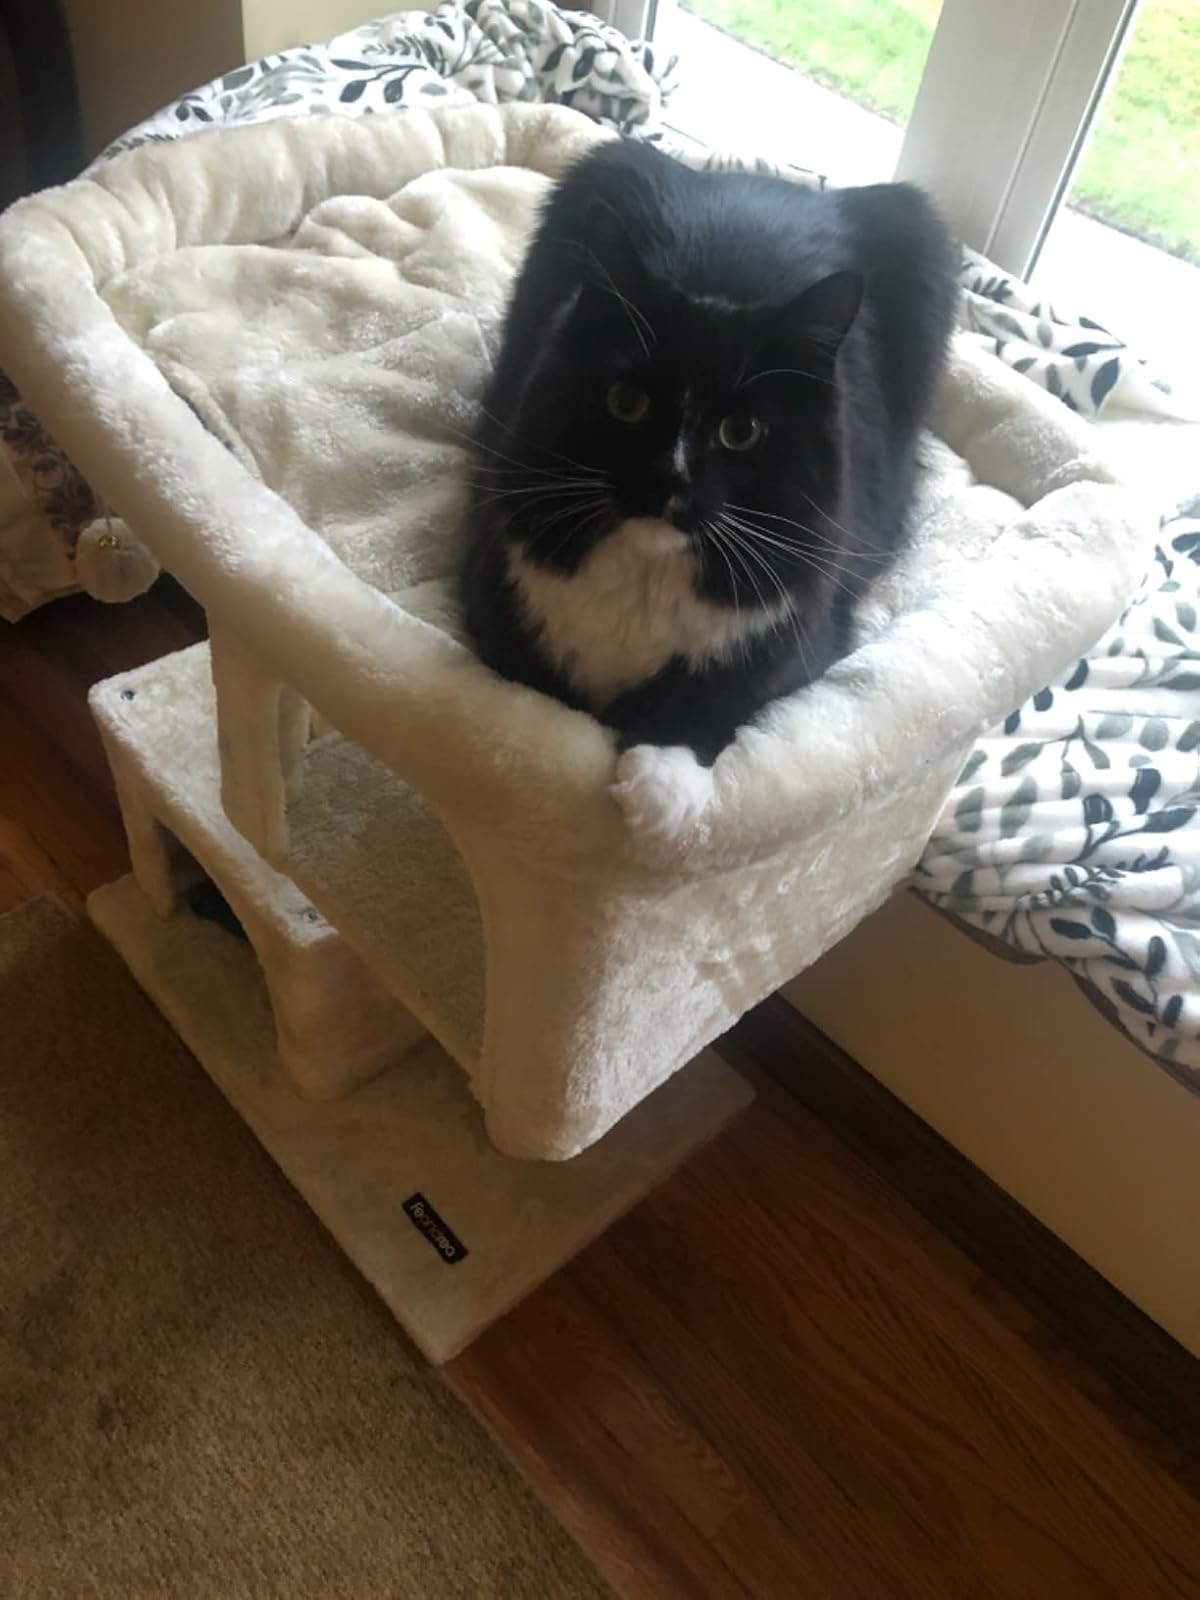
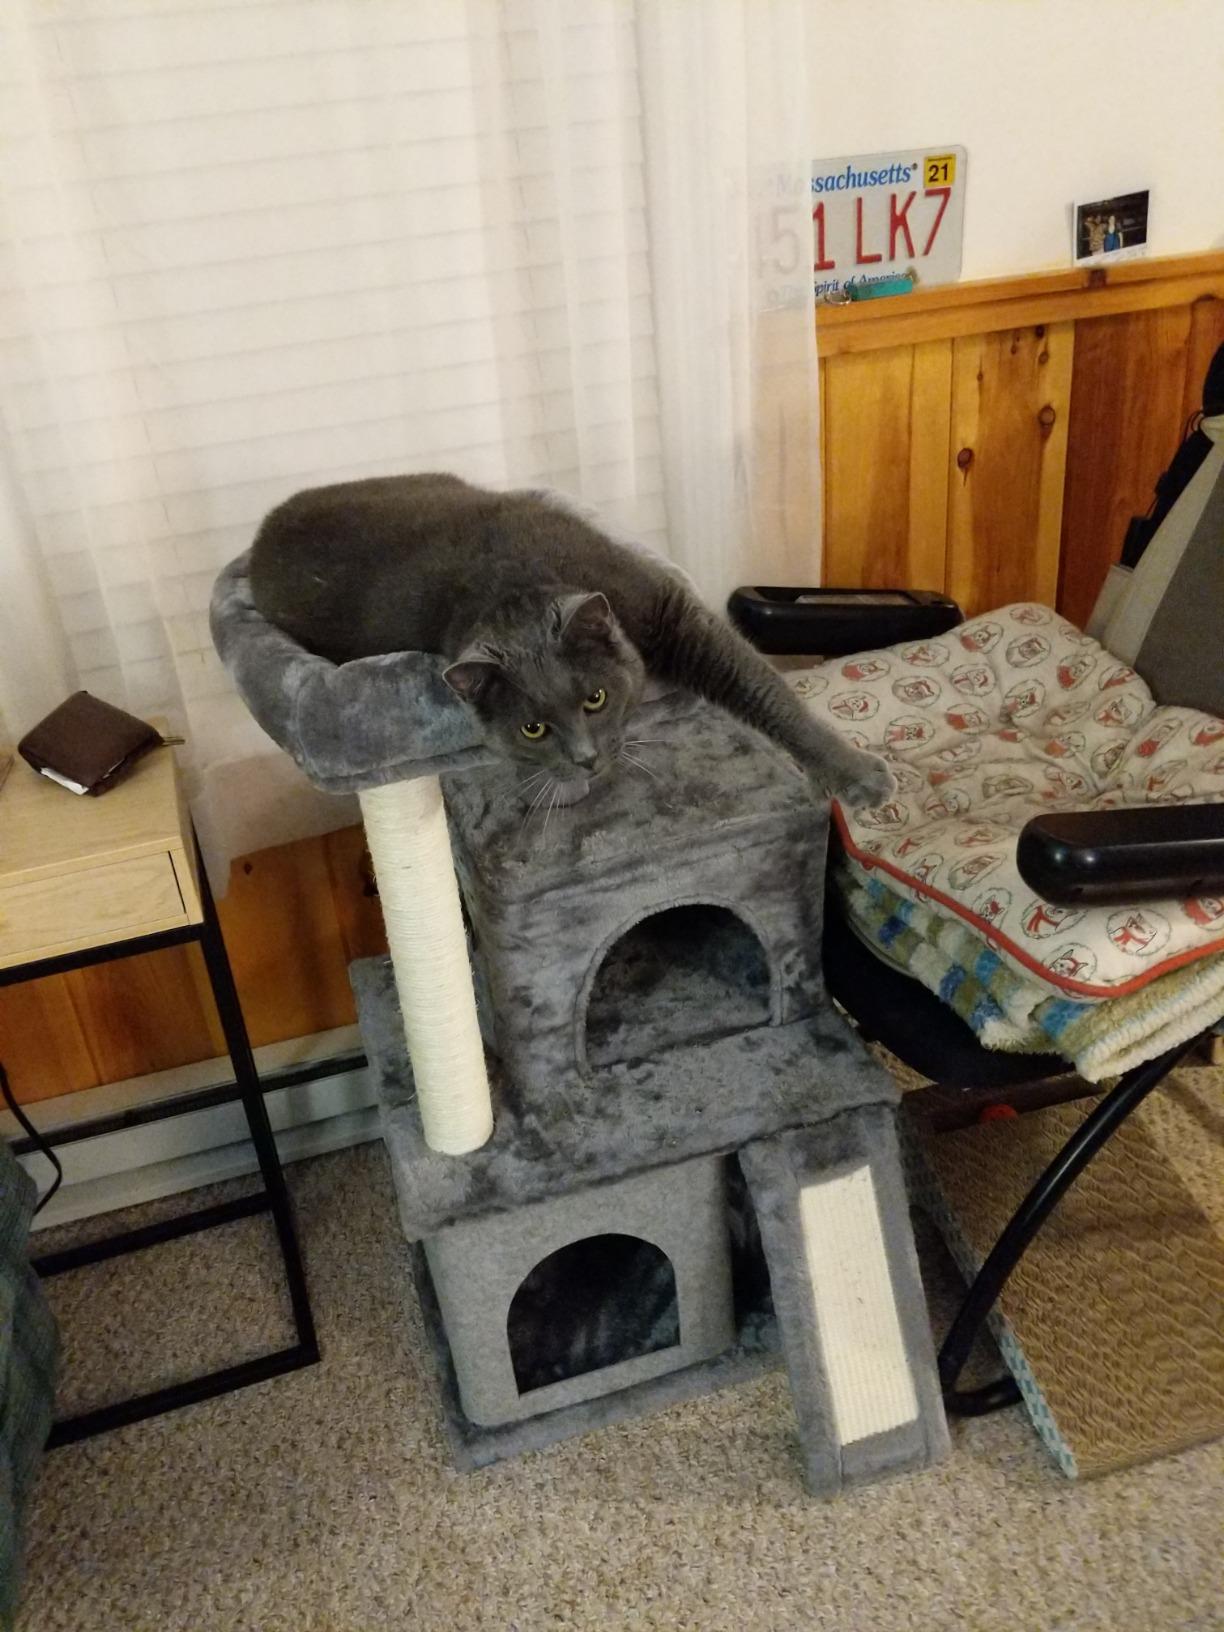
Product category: items_cat tree
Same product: no